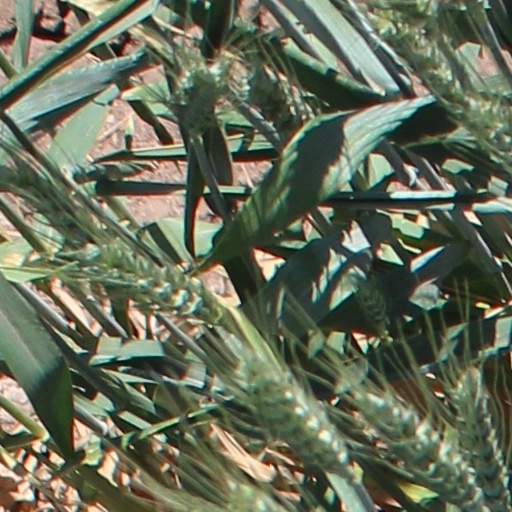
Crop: wheat